Victoria Falls National Park

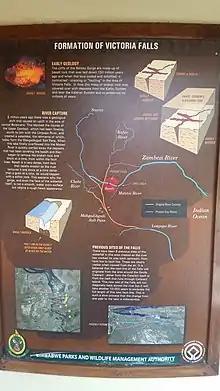
Victoria Falls National Park marker

Victoria Falls National Park in north-western Zimbabwe protects the south and east bank of the Zambezi River in the area of the world-famous Victoria Falls. It extends along the Zambezi river from the larger Zambezi National Park about 6 km above the falls to about 12 km below the falls.